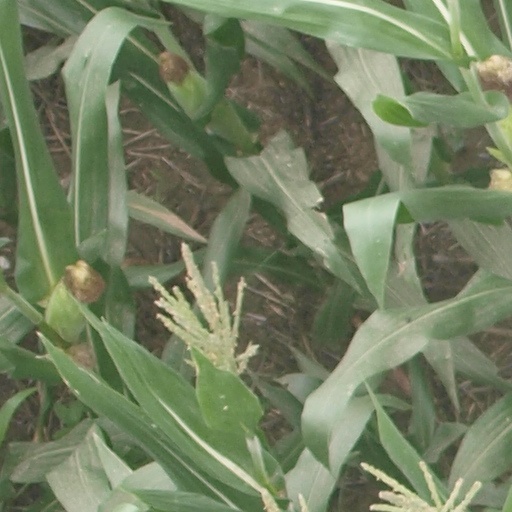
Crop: maize; corn